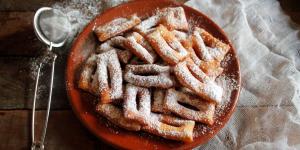
calzones rotos sin huevo